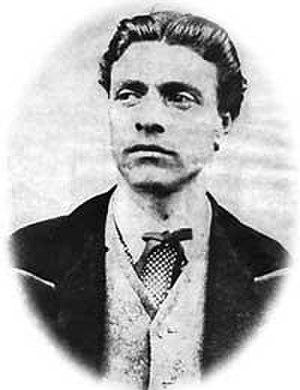
Vasil Ivanov Kountchev, plus connu sous le nom de Vasil Levski, est né le 18 juillet 1837 à Karlovo et meurt le 18 février 1873 à Sofia. Il fut un révolutionnaire et idéologue de la révolution nationale bulgare dans la lutte nationale contre l'occupant ottoman. Il chercha à organiser des soulèvements à travers l'ensemble des territoires bulgares via des comités régionaux.